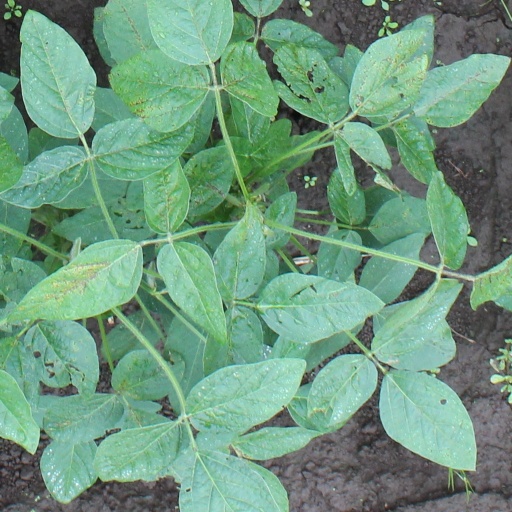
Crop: soybean